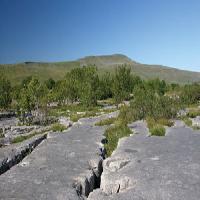
Weather: sun or clear